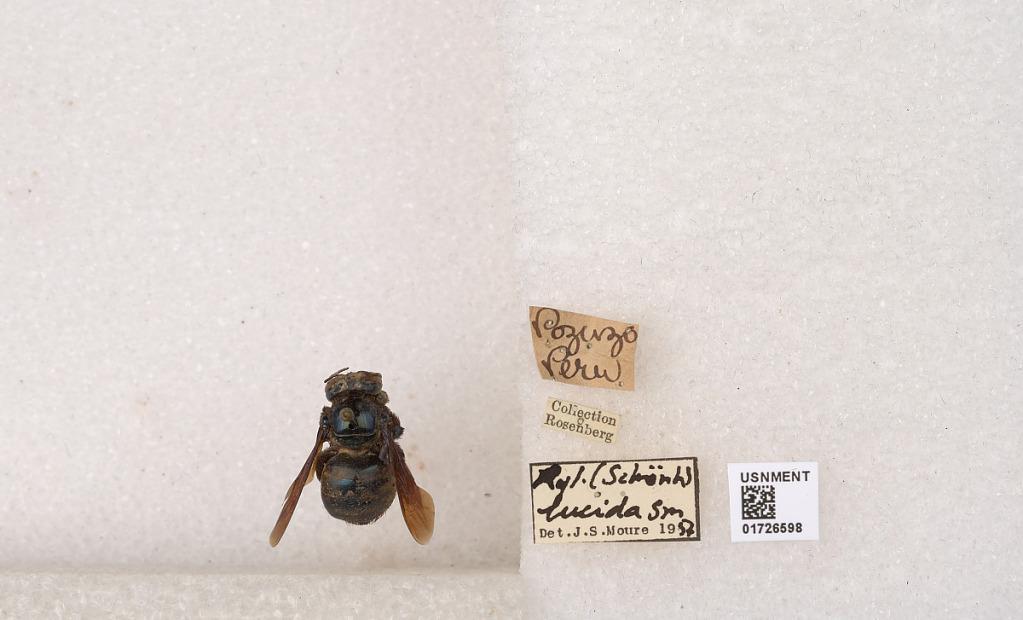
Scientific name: Xylocopa (Schonnherria) lucida Smith
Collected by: O. Rego
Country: Peru
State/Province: Pasco
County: Oxapampa
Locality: Pozuzo
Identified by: Moure, J. S.